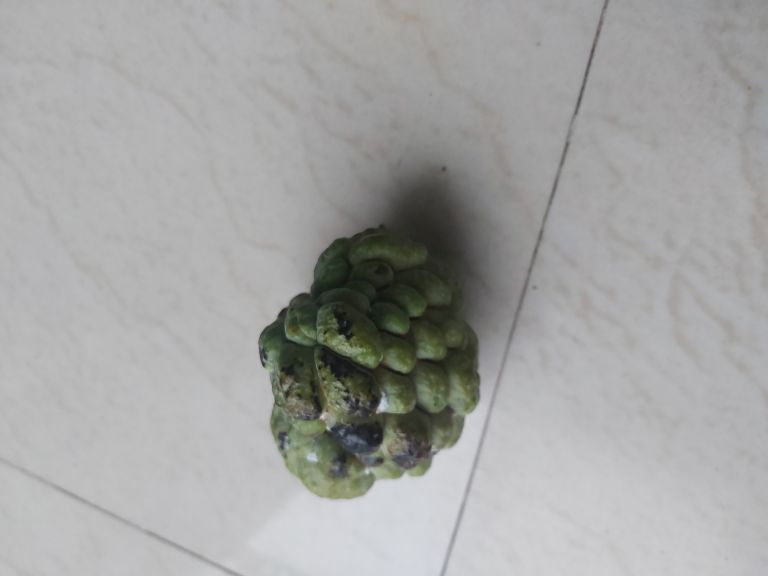
Disease label: Blank Canker